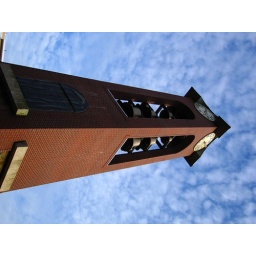
This is the new clock tower in Vancouver, Washingtons newly redeveloped Esther Short Park. A beautiful place.